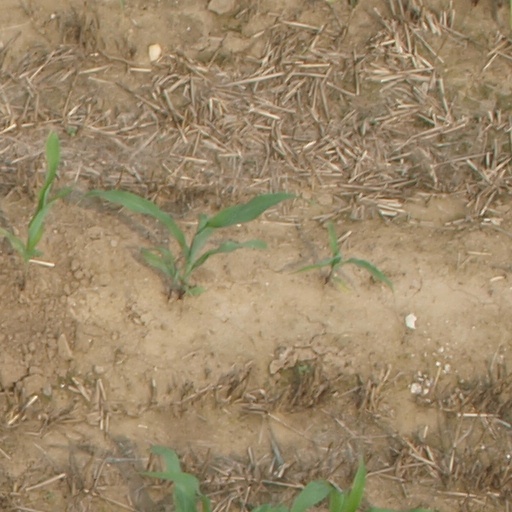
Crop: maize; corn